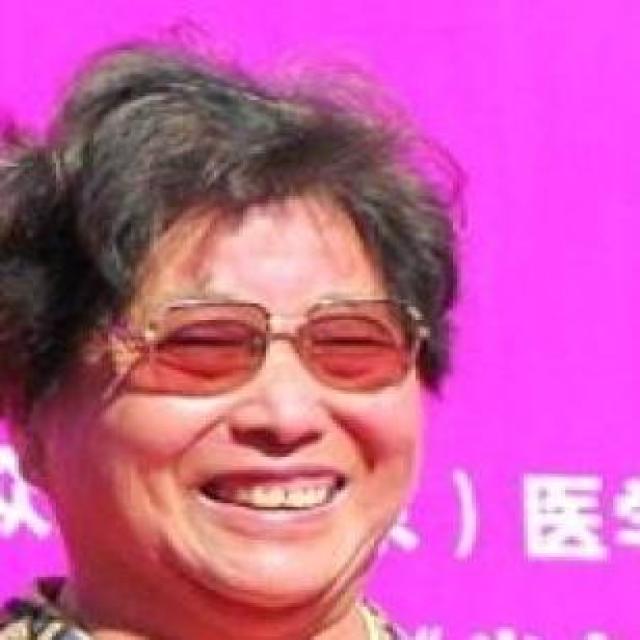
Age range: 65+